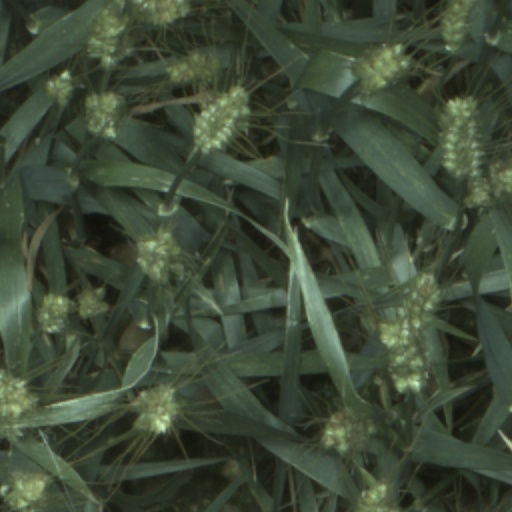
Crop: wheat